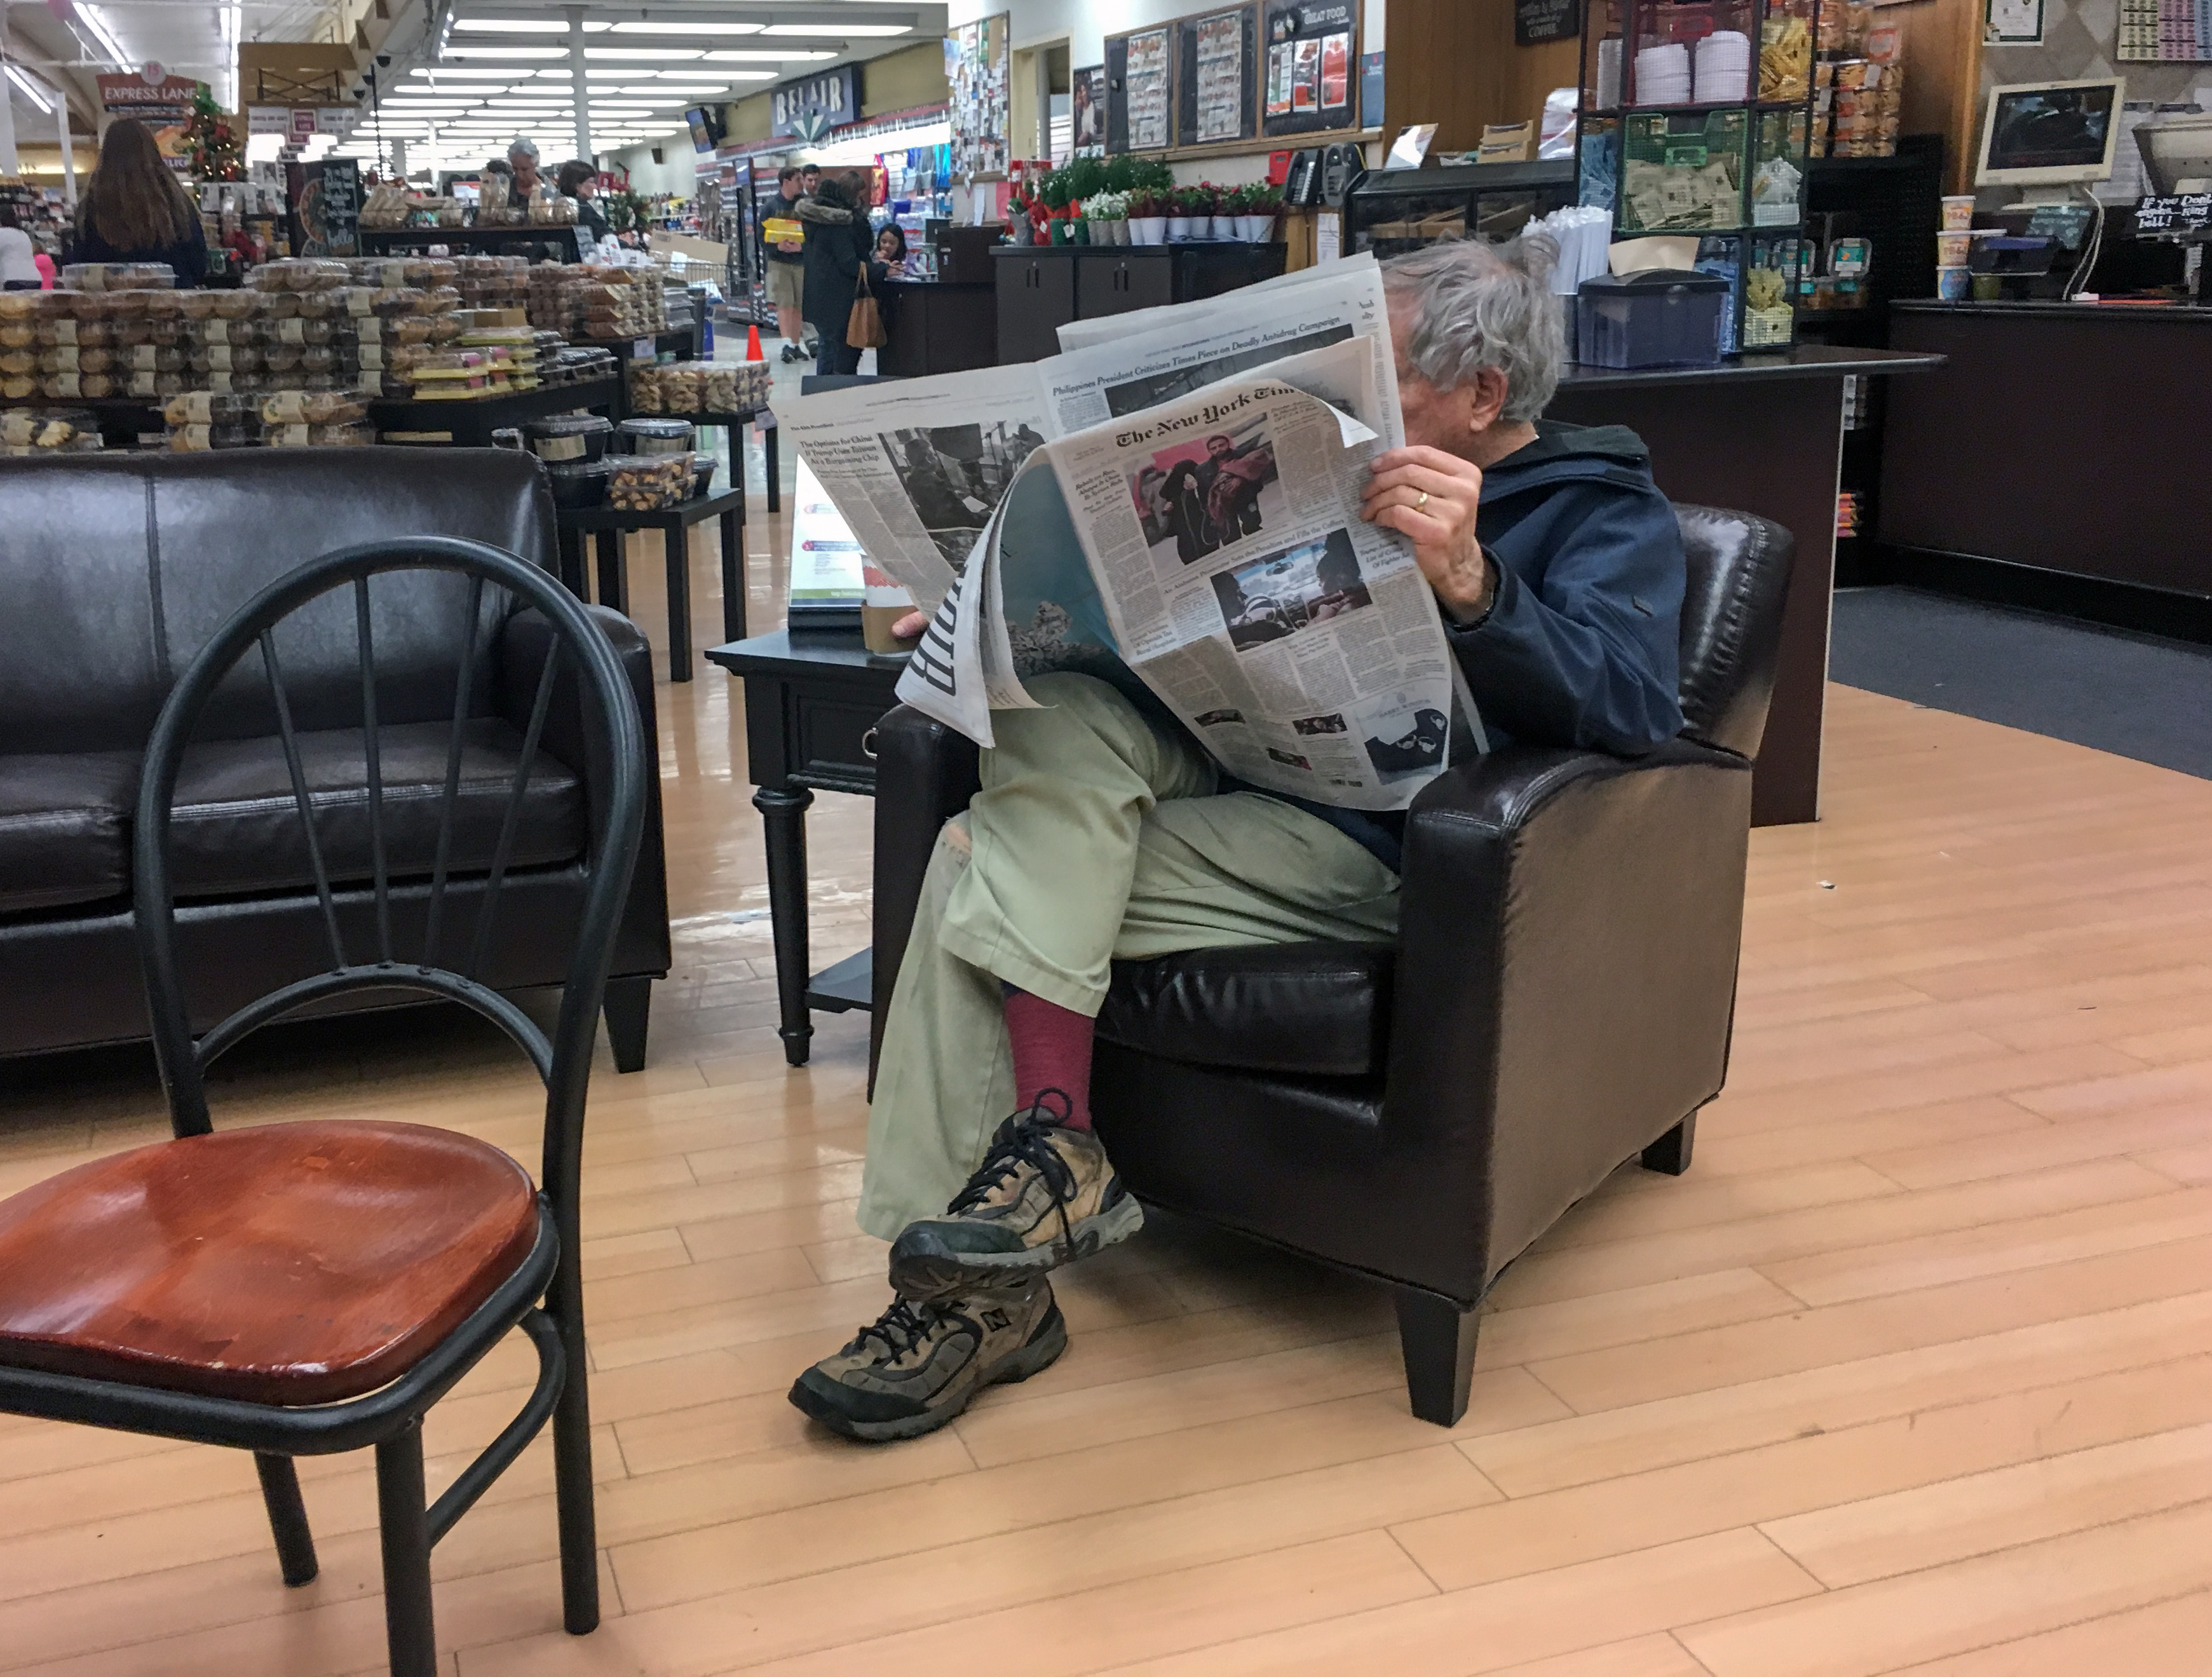
desk, man, table, cafe, chair, reading, newspaper, store, office, furniture, interior design, design, newyorktimes